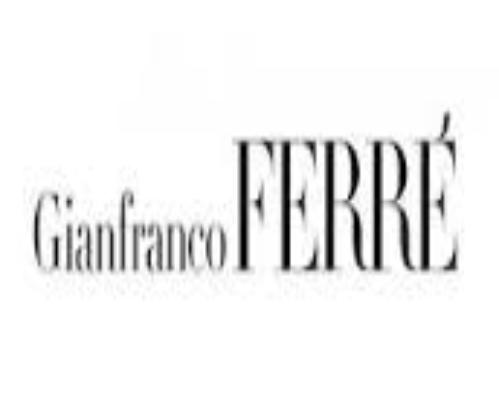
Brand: Gianfranco Ferre
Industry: Necessities